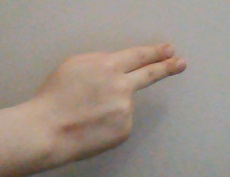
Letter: ain